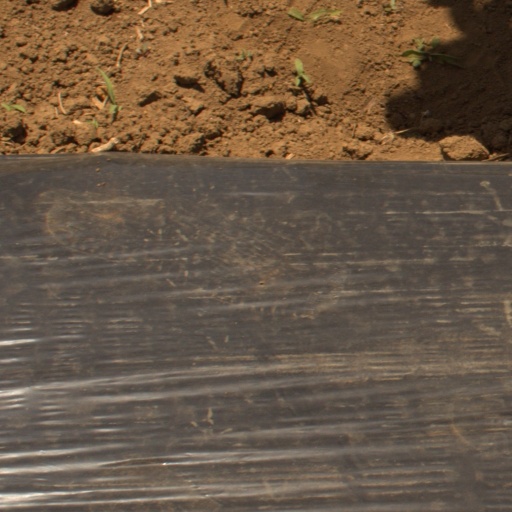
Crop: Jerusalem artichoke